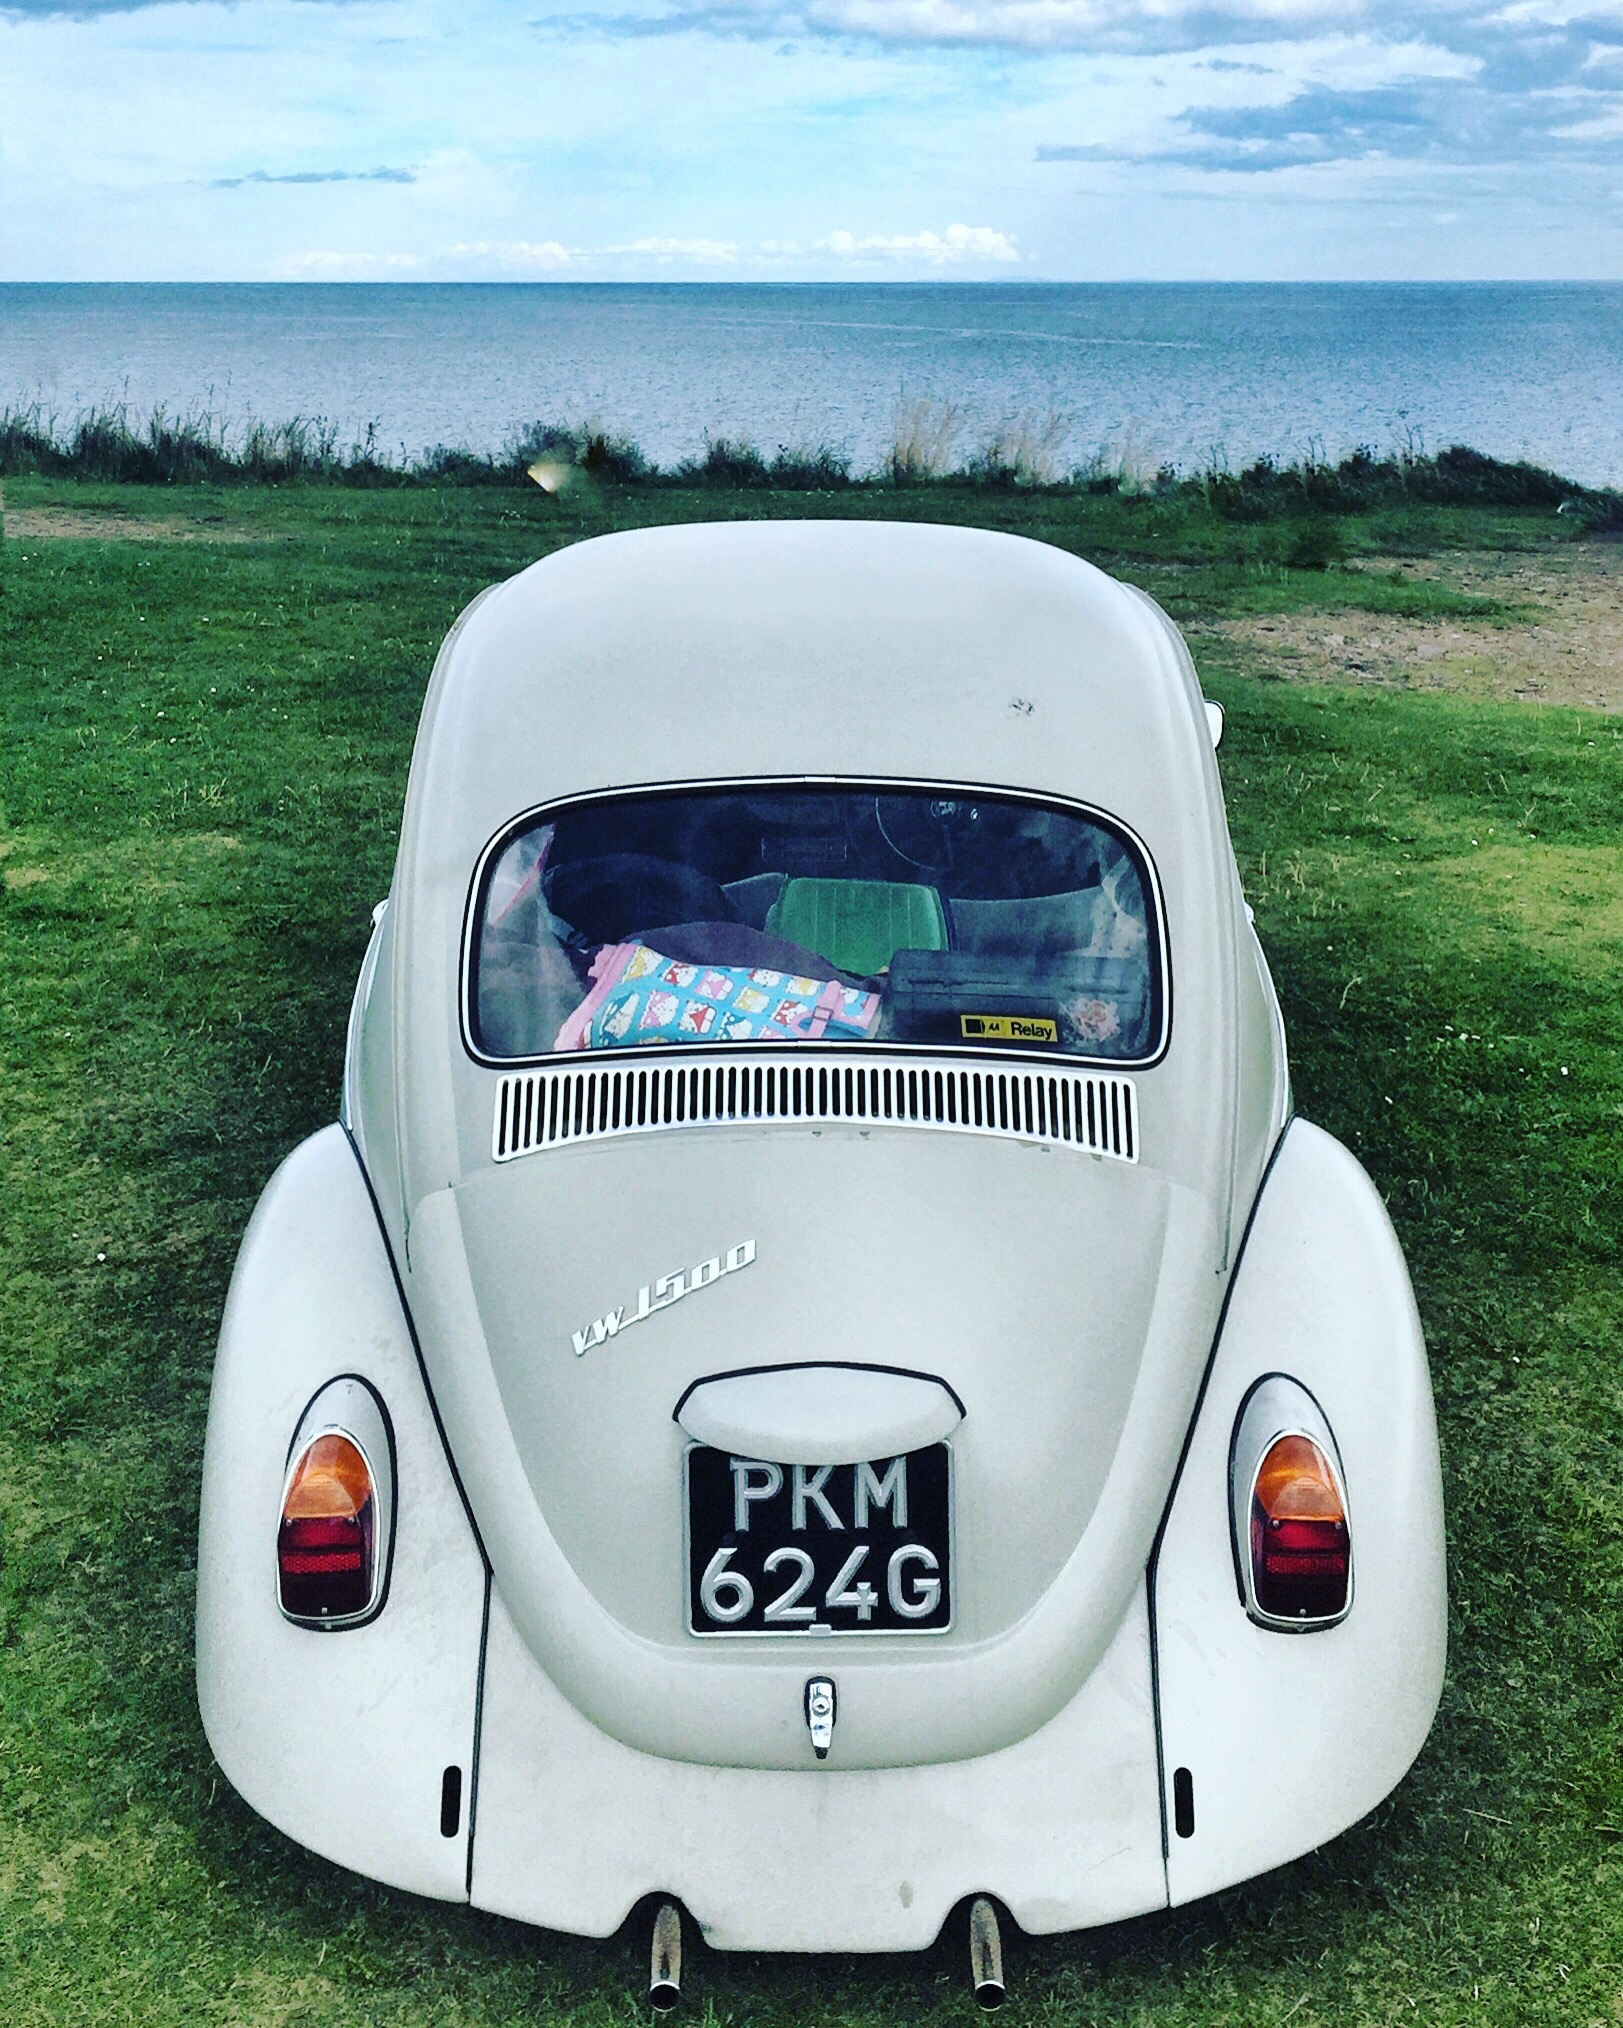
car, wheel, volkswagen, vehicle, sports car, city car, land vehicle, volkswagen beetle, automobile make, automotive exterior, automotive design, subcompact car